Peggy Fowler

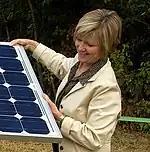
Fowler in 2008

Peggy Y. Fowler (born July 14, 1951) is an American businessperson in the state of Oregon. She was the chief executive officer (CEO) of Portland General Electric (PGE), and as of 2007 was the 11th highest-paid CEO in Oregon. A native of Idaho, she worked for PGE, a private electric utility, from 1974 to 2009.